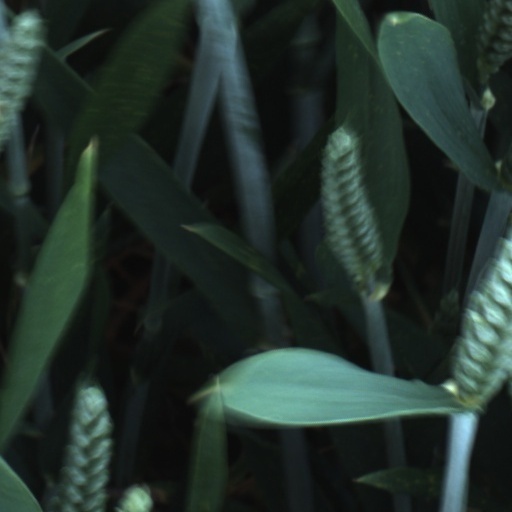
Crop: wheat